Longship

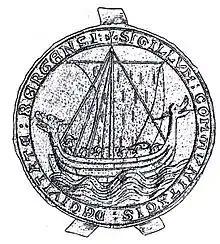
The city seal of Bergen depicts a Viking longship—possibly a dreki.

The "karve", or "karvi" (Old Swedish: "karve"; , "korablĭ"; also a Proto-Finnic form of , "small boat"), is the smallest vessel that is considered a longship. According to the 10-century Gulating Law, a ship with 13 rowing benches is the smallest ship suitable for military use. A ship with 6 to 16 benches would be classified as a Karvi. These ships were considered to be "general purpose" ships, mainly used for fishing and trade, but occasionally commissioned for military use. While most longships held a length to width ratio of 7:1, the Karvi ships were closer to 9:2.